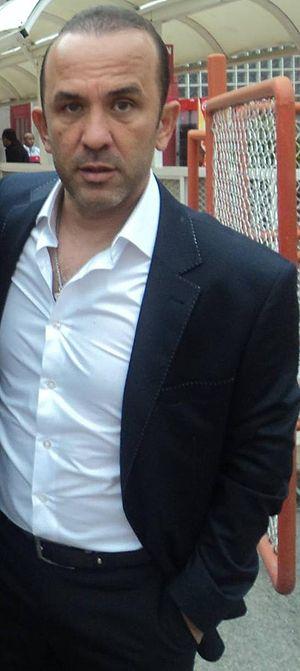
Mehmet Özdilek est un footballeur puis entraîneur turc connu sous le surnom de Şifo Mehmet, né le 1ᵉʳ avril 1966 à Samsun.